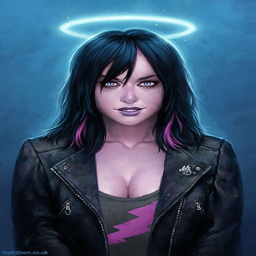
i swear this is me !